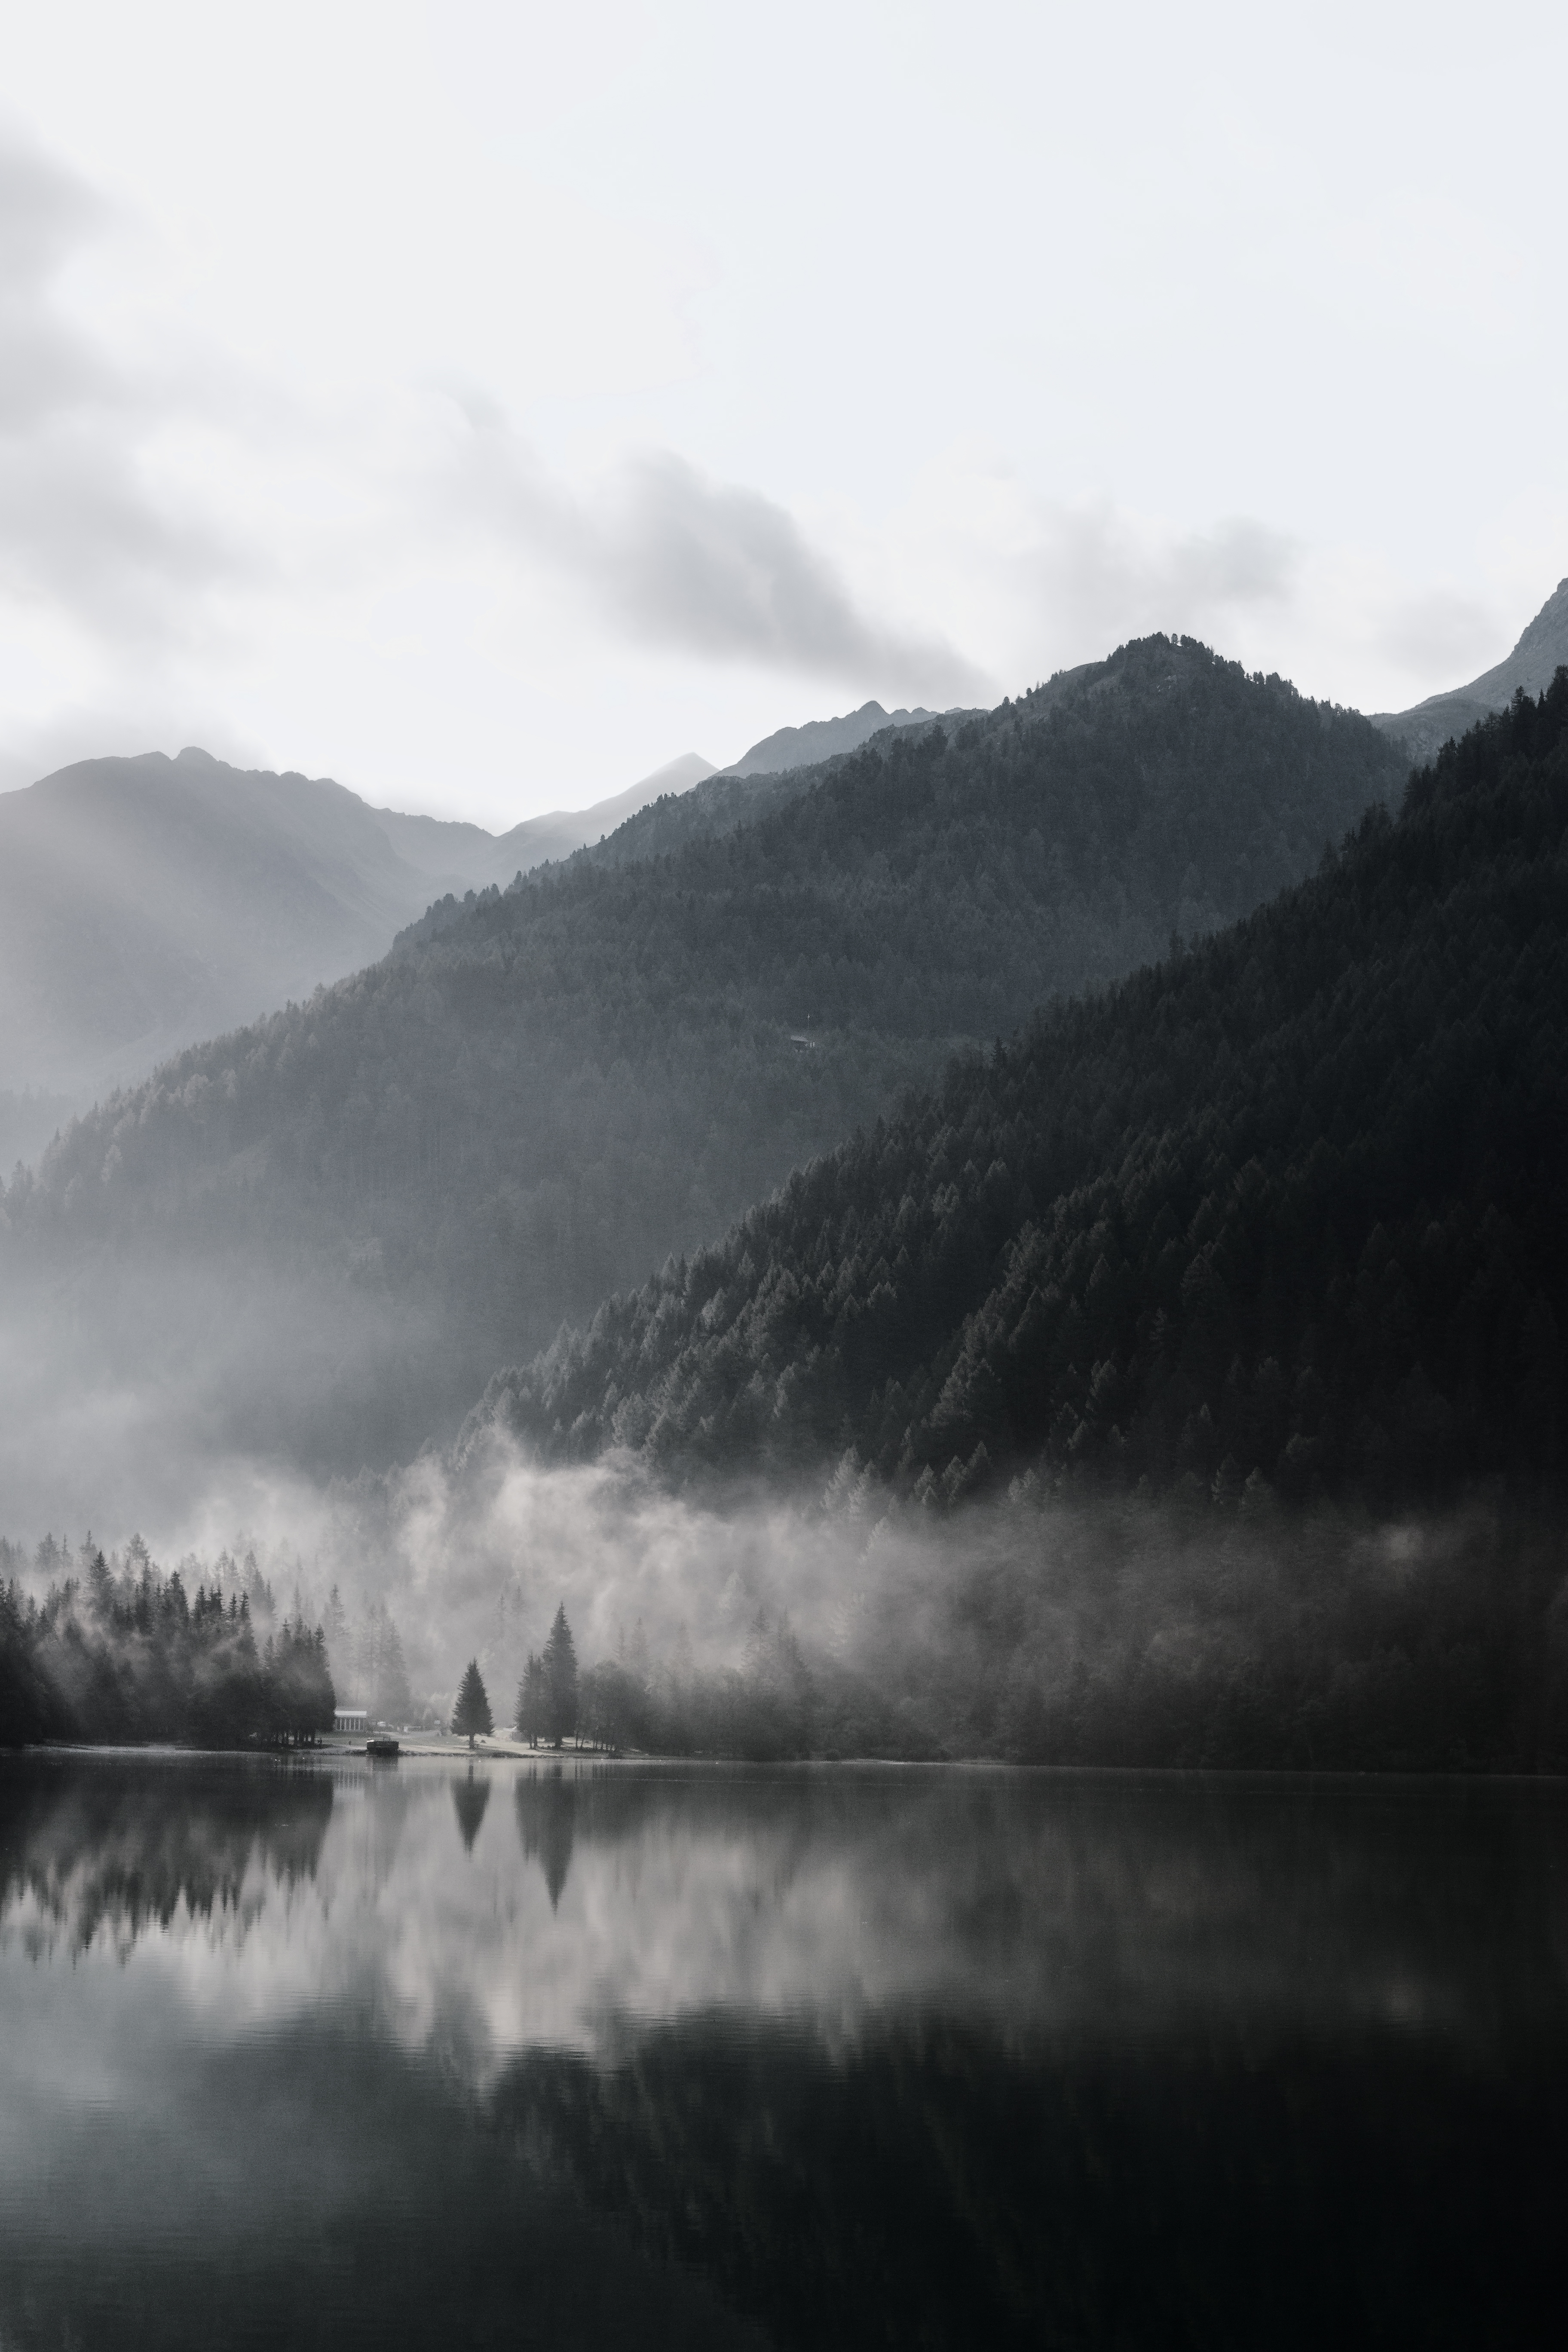
highland, sky, white, mist, nature, atmospheric phenomenon, loch, cloud, reflection, water, mountain, lake, natural landscape, fog, hill, atmosphere, morning, lake district, fell, wilderness, sound, black and white, landscape, calm, tree, mountain range, monochrome, sea, fjord, reservoir, rural area, sunlight, monochrome photography, river, stock photography, valley, ocean, horizon, winter, meteorological phenomenon, dawn, coast